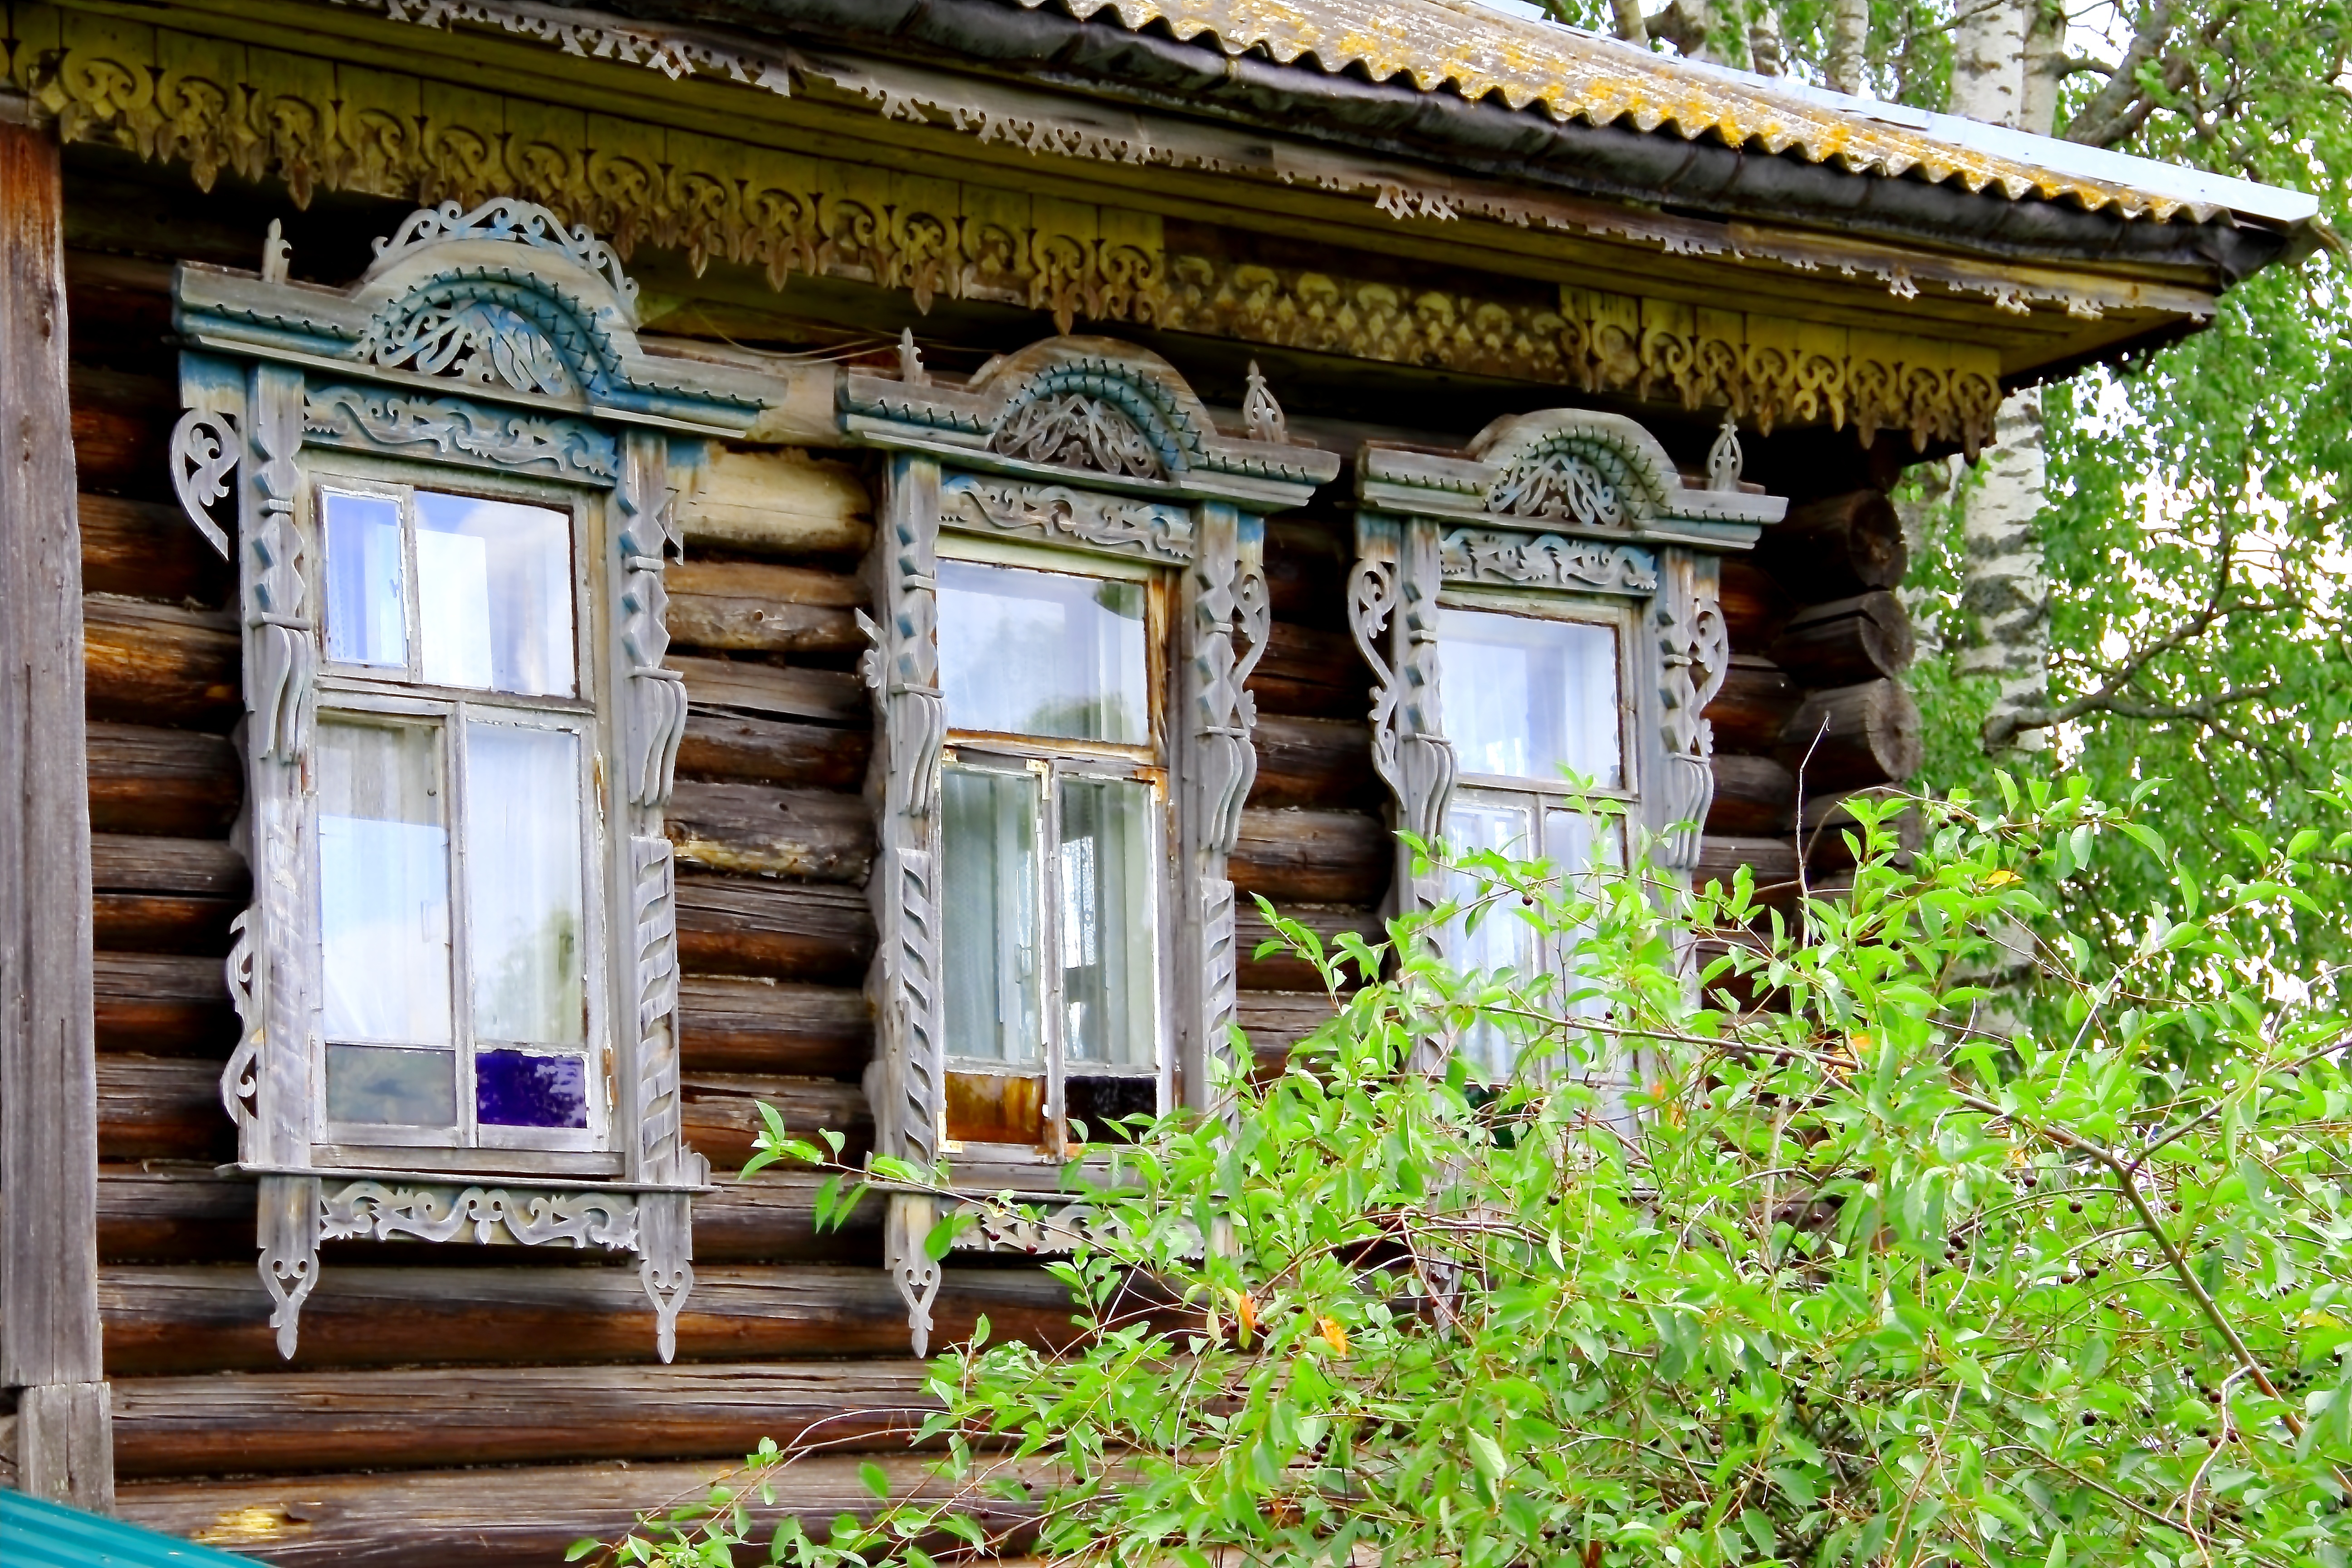
window, building, summer, village, place of worship, ornament, temple, shrine, shinto shrine, trims